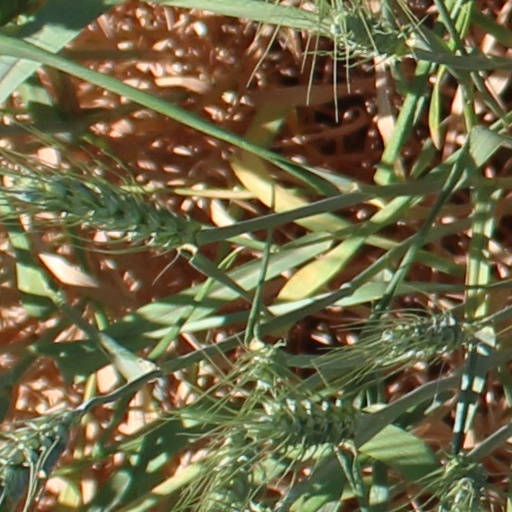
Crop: wheat